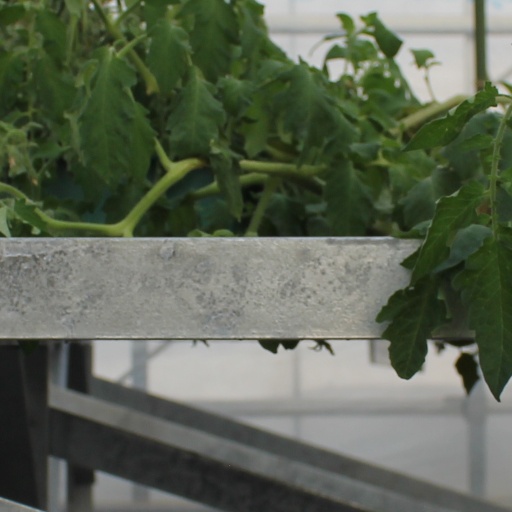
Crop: tomato